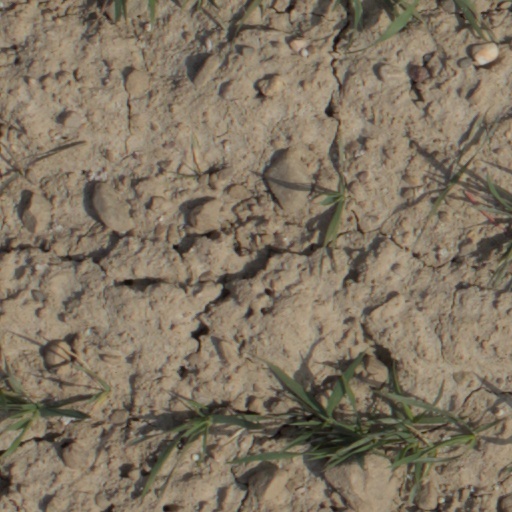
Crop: wheat